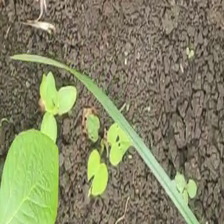
Weed species: Lavhala_(Cyperus_Rotundus)